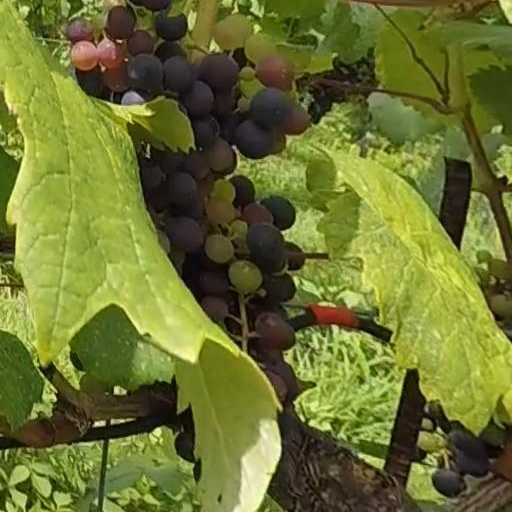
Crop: grape